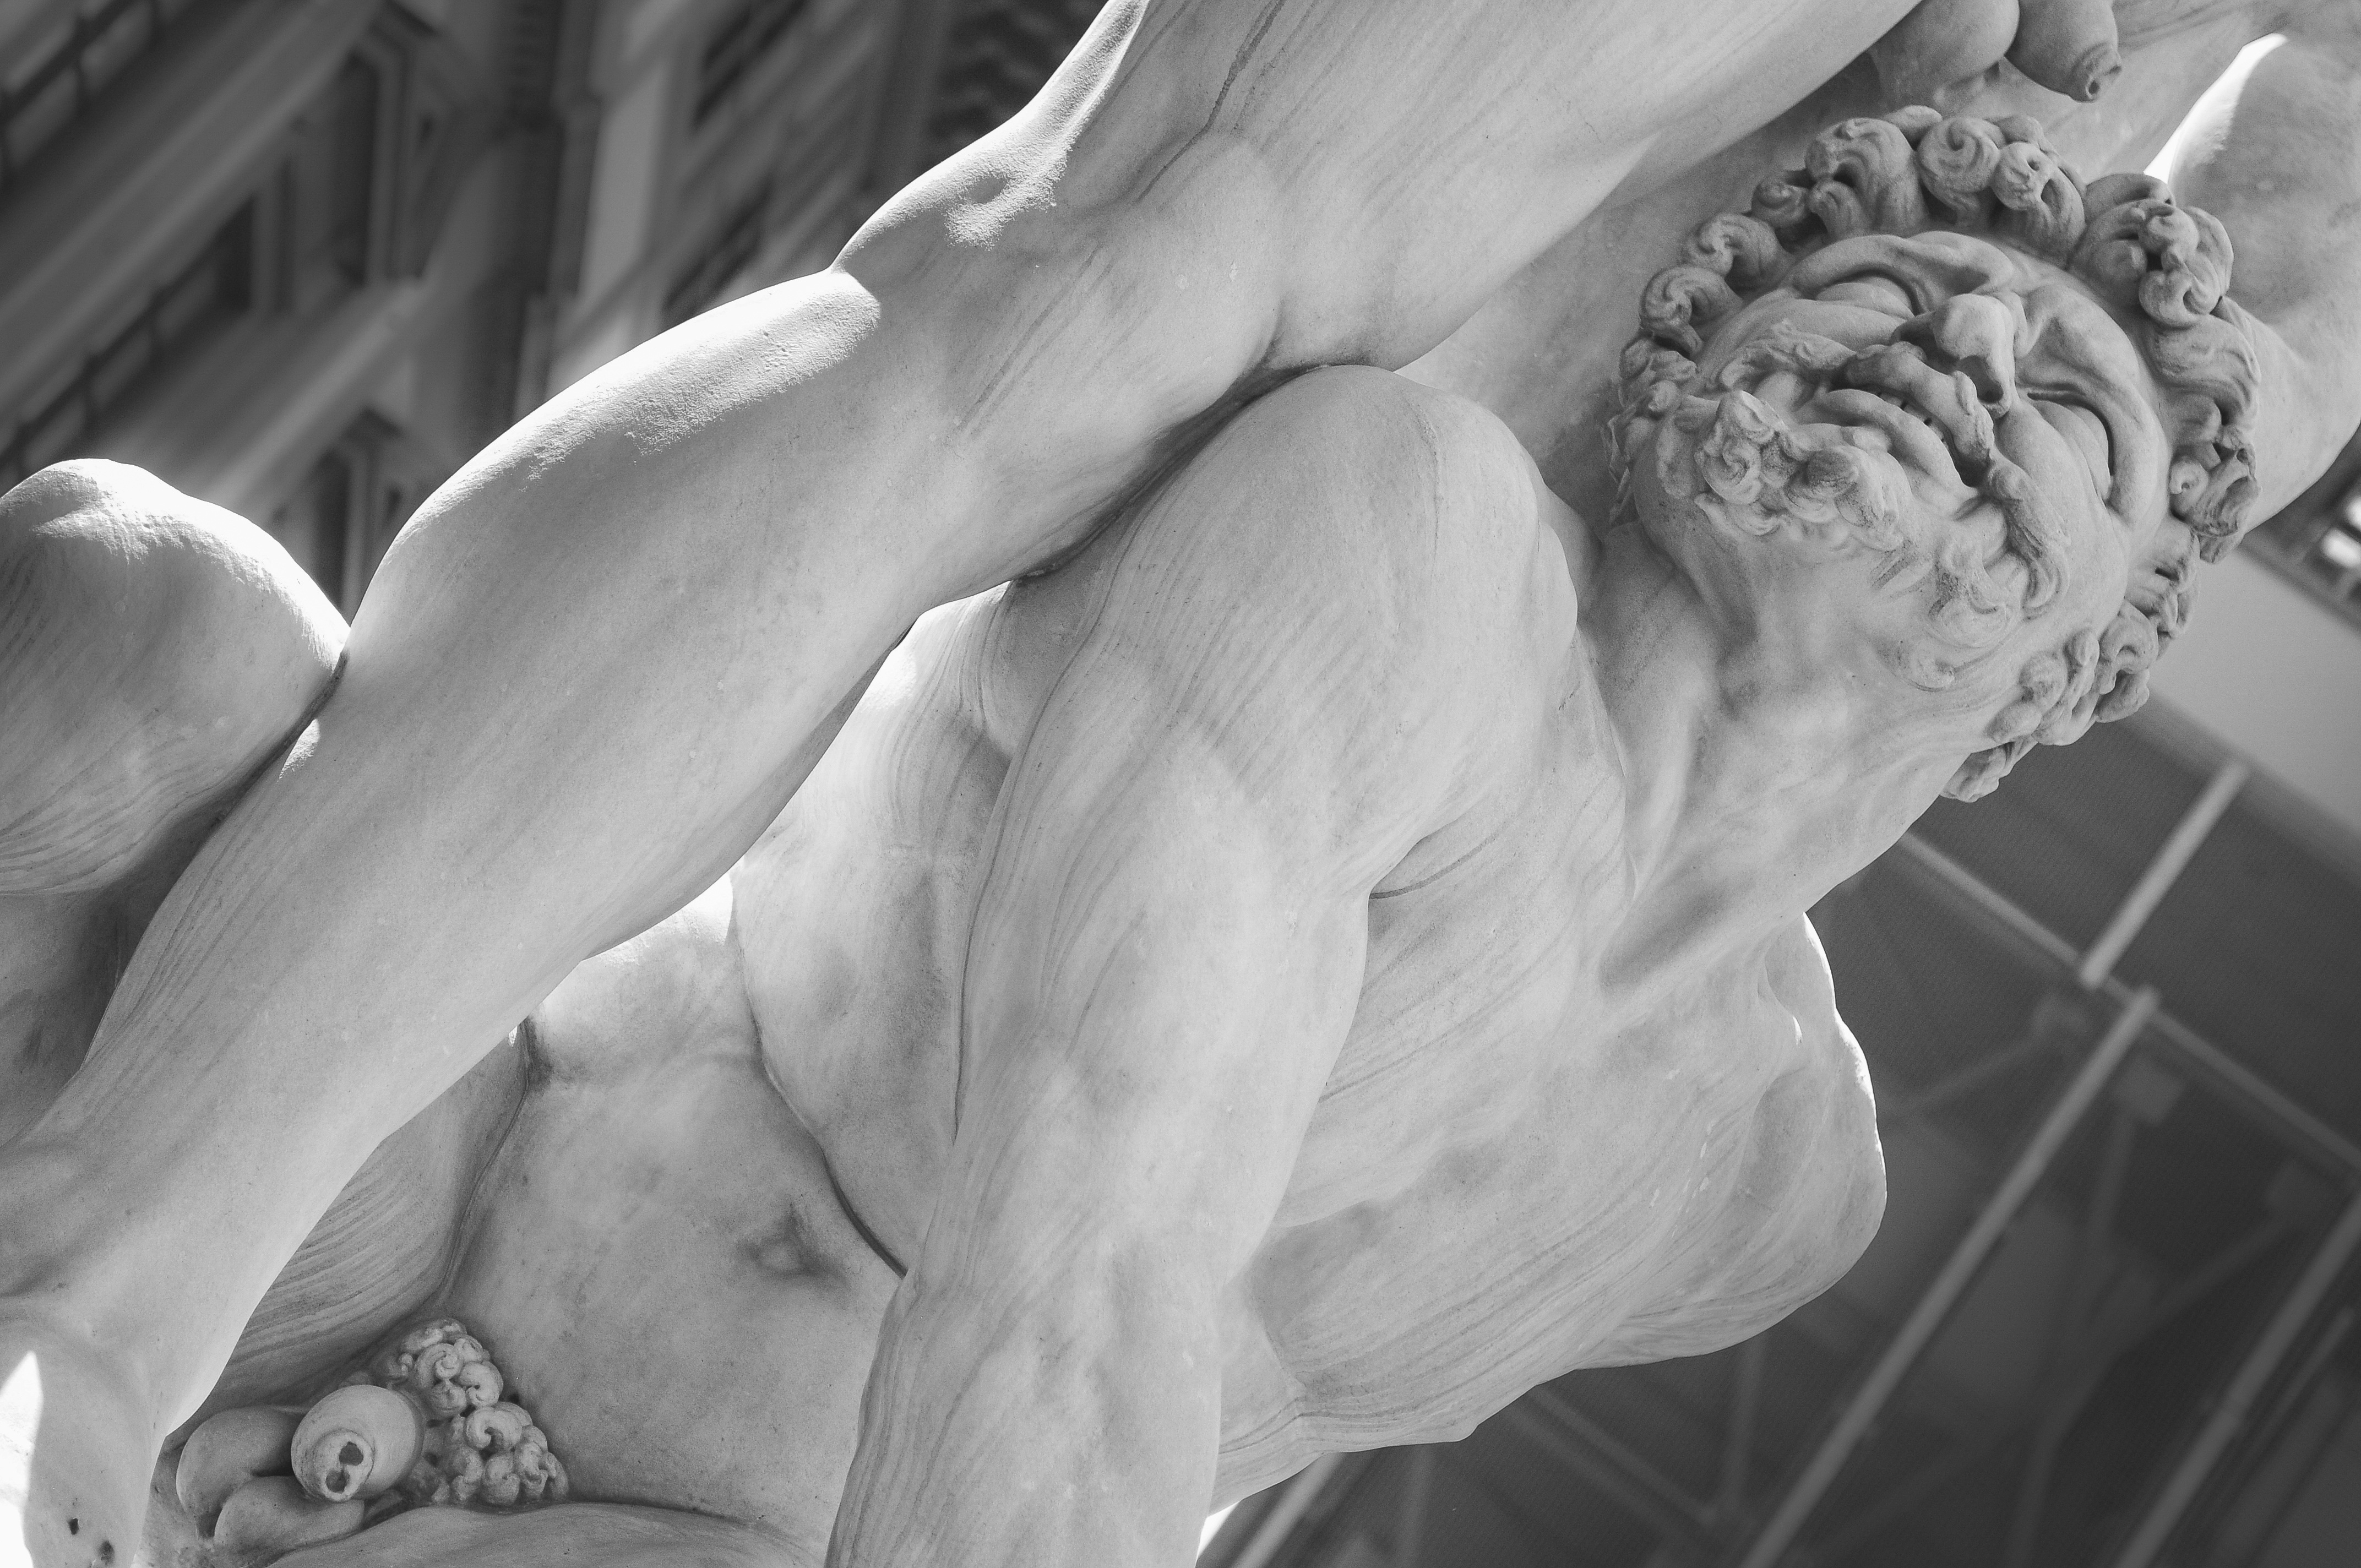
hand, black and white, white, photography, old, stone, monument, statue, greek, ancient, historic, black, monochrome, arm, muscle, chest, human body, sculpture, art, drawing, marble, culture, classic, interaction, sense, sculpting, monochrome photography, art model, figure drawing